Israeli Air Force

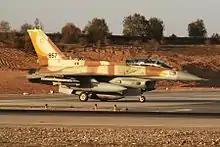
Israeli Air Force F-16I Sufa preparing for take off to strike Hamas targets, during Operation Cast Lead (2008-2009).

Since Hamas' takeover of Gaza in 2007, the Israeli Air Force has taken part in repeated bouts of violence between Israel and the Hamas-held Gaza Strip. In December 2008, the IAF spearheaded Operation Cast Lead, carrying out more than 2,360 air strikes. It had a principal role in destroying Hamas targets, and killed several senior Hamas commanders, including Said Seyam, Nizar Rayan, Tawfik Jaber, and Abu Zakaria al-Jamal.